Quinton Ross (politician)

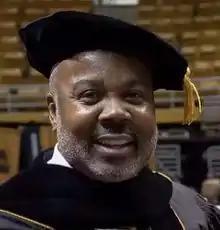
Quinton Ross in 2019 at Alabama State University's graduation

Quinton T. Ross Jr. (born October 30, 1968) is an American politician and university administrator who is the 15th president of Alabama State University, a Historically Black College (HBCU). A Democrat, Ross served as a member of the Alabama Senate from 2002 to 2017 and served as the Minority Leader from 2014 to 2017.